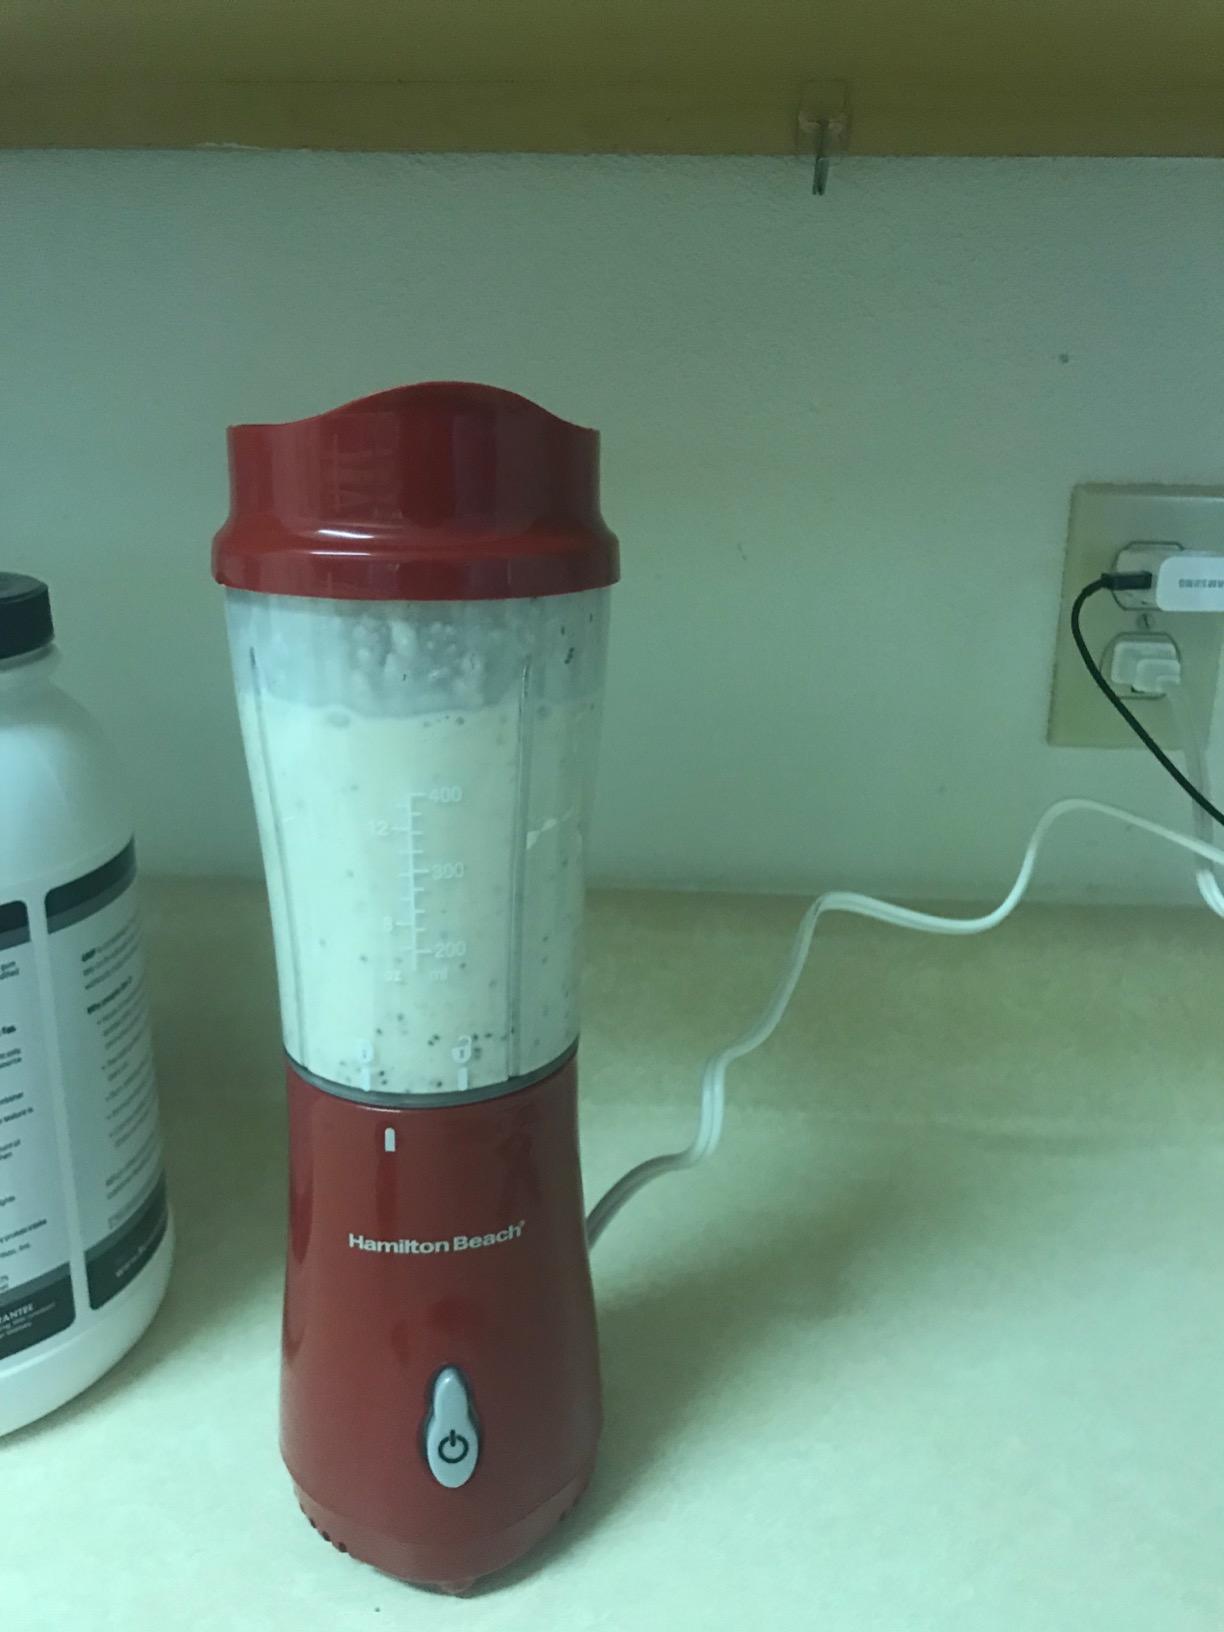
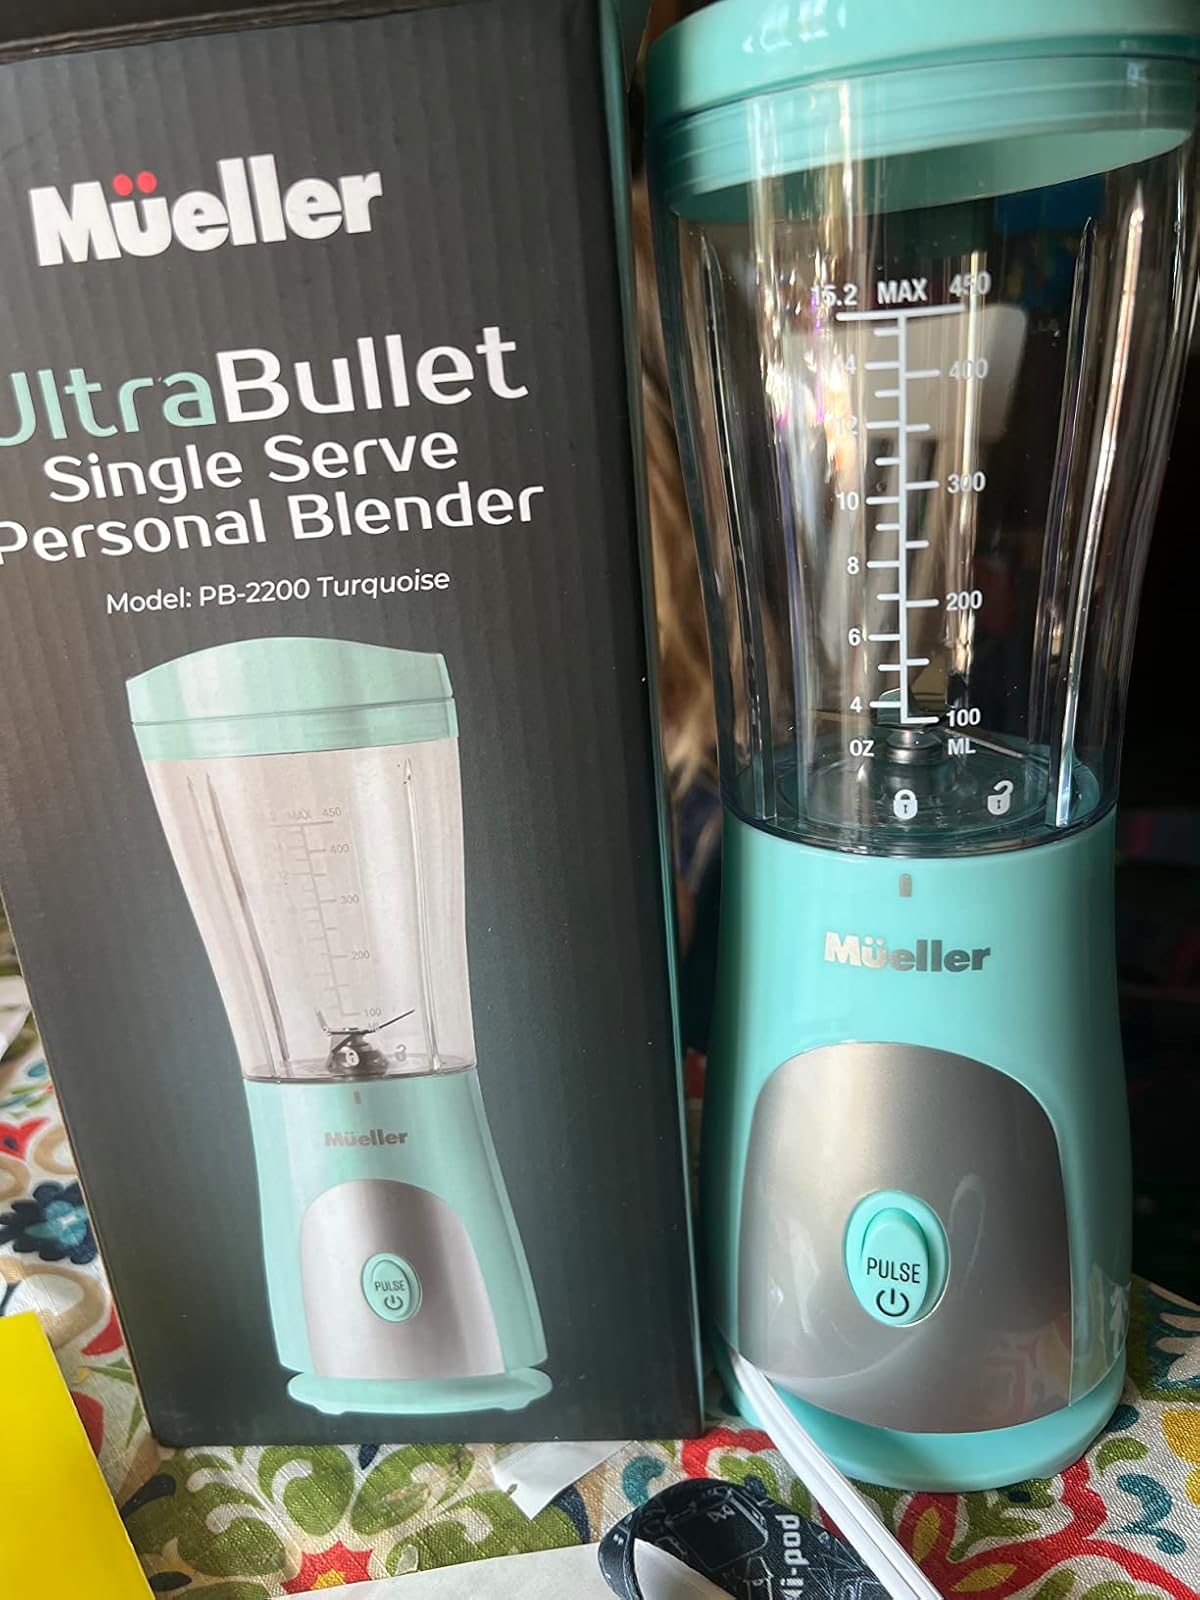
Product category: items_blender
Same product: no